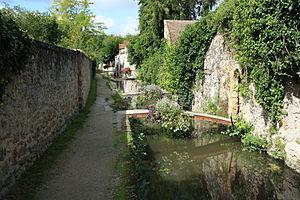
La Promenade des petits ponts est un chemin le long d'un canal de l'Yvette à Chevreuse en France. This file was uploaded with Commonist."